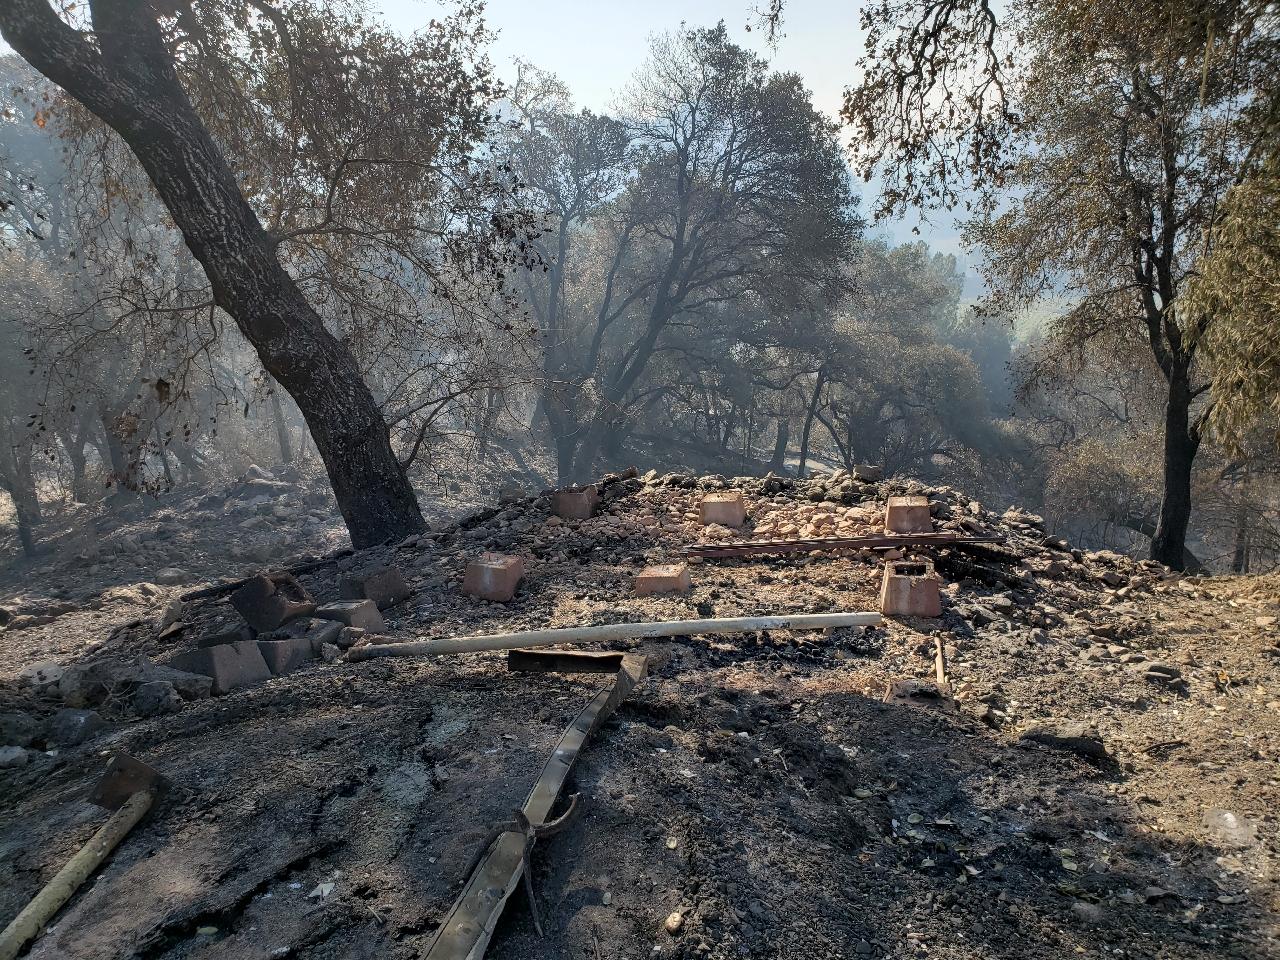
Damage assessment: destroyed